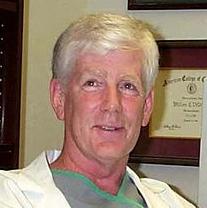
Age: 58